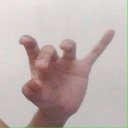
अक्षर: ओ